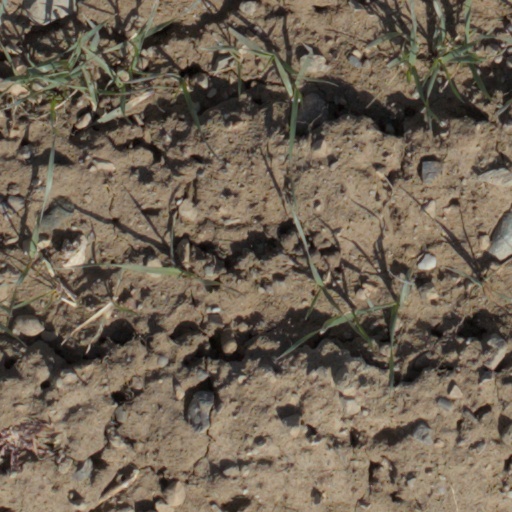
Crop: wheat